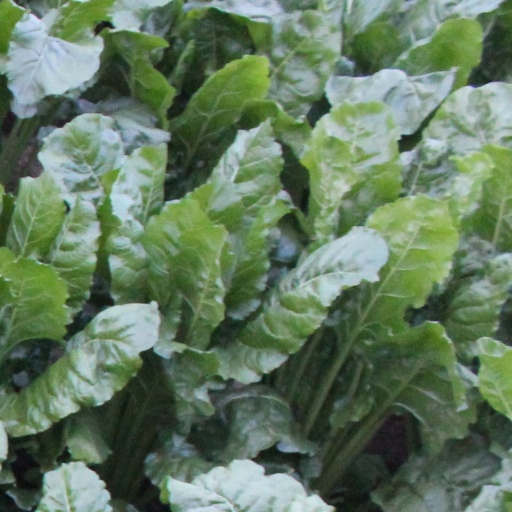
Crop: sugar beet